Anthony Mastalir

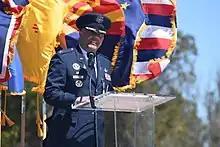
Mastalir, outgoing Space Launch Delta 30 commander, addresses the SLD 30, during a change of command ceremony, 2021.

On July 12, 2019, Mastalir took command of the 30th Space Wing, at Vandenberg Air Force Base. He transferred to the Space Force on May 14, 2021, on the same date that the 30th Space Wing was redesignated as Space Launch Delta 30. In May 2022, he returned to Vandenberg as special assistant to Combined Force Space Component Command Commanders Major Generals DeAnna Burt and Douglas Schiess.